East Sydney Australian Football Club

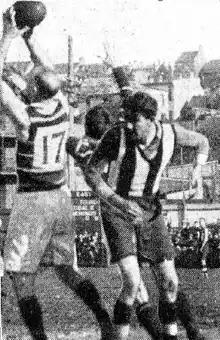
East vs Newtown Trumper Park Oval in 1931

By the 1920s, East Sydney had become one of the most successful clubs in Sydney, along with Paddington Australian Football Club. In 1926, it merged with the Paddington club to become the Eastern Suburbs Australian Football Club.